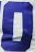
Number: 0